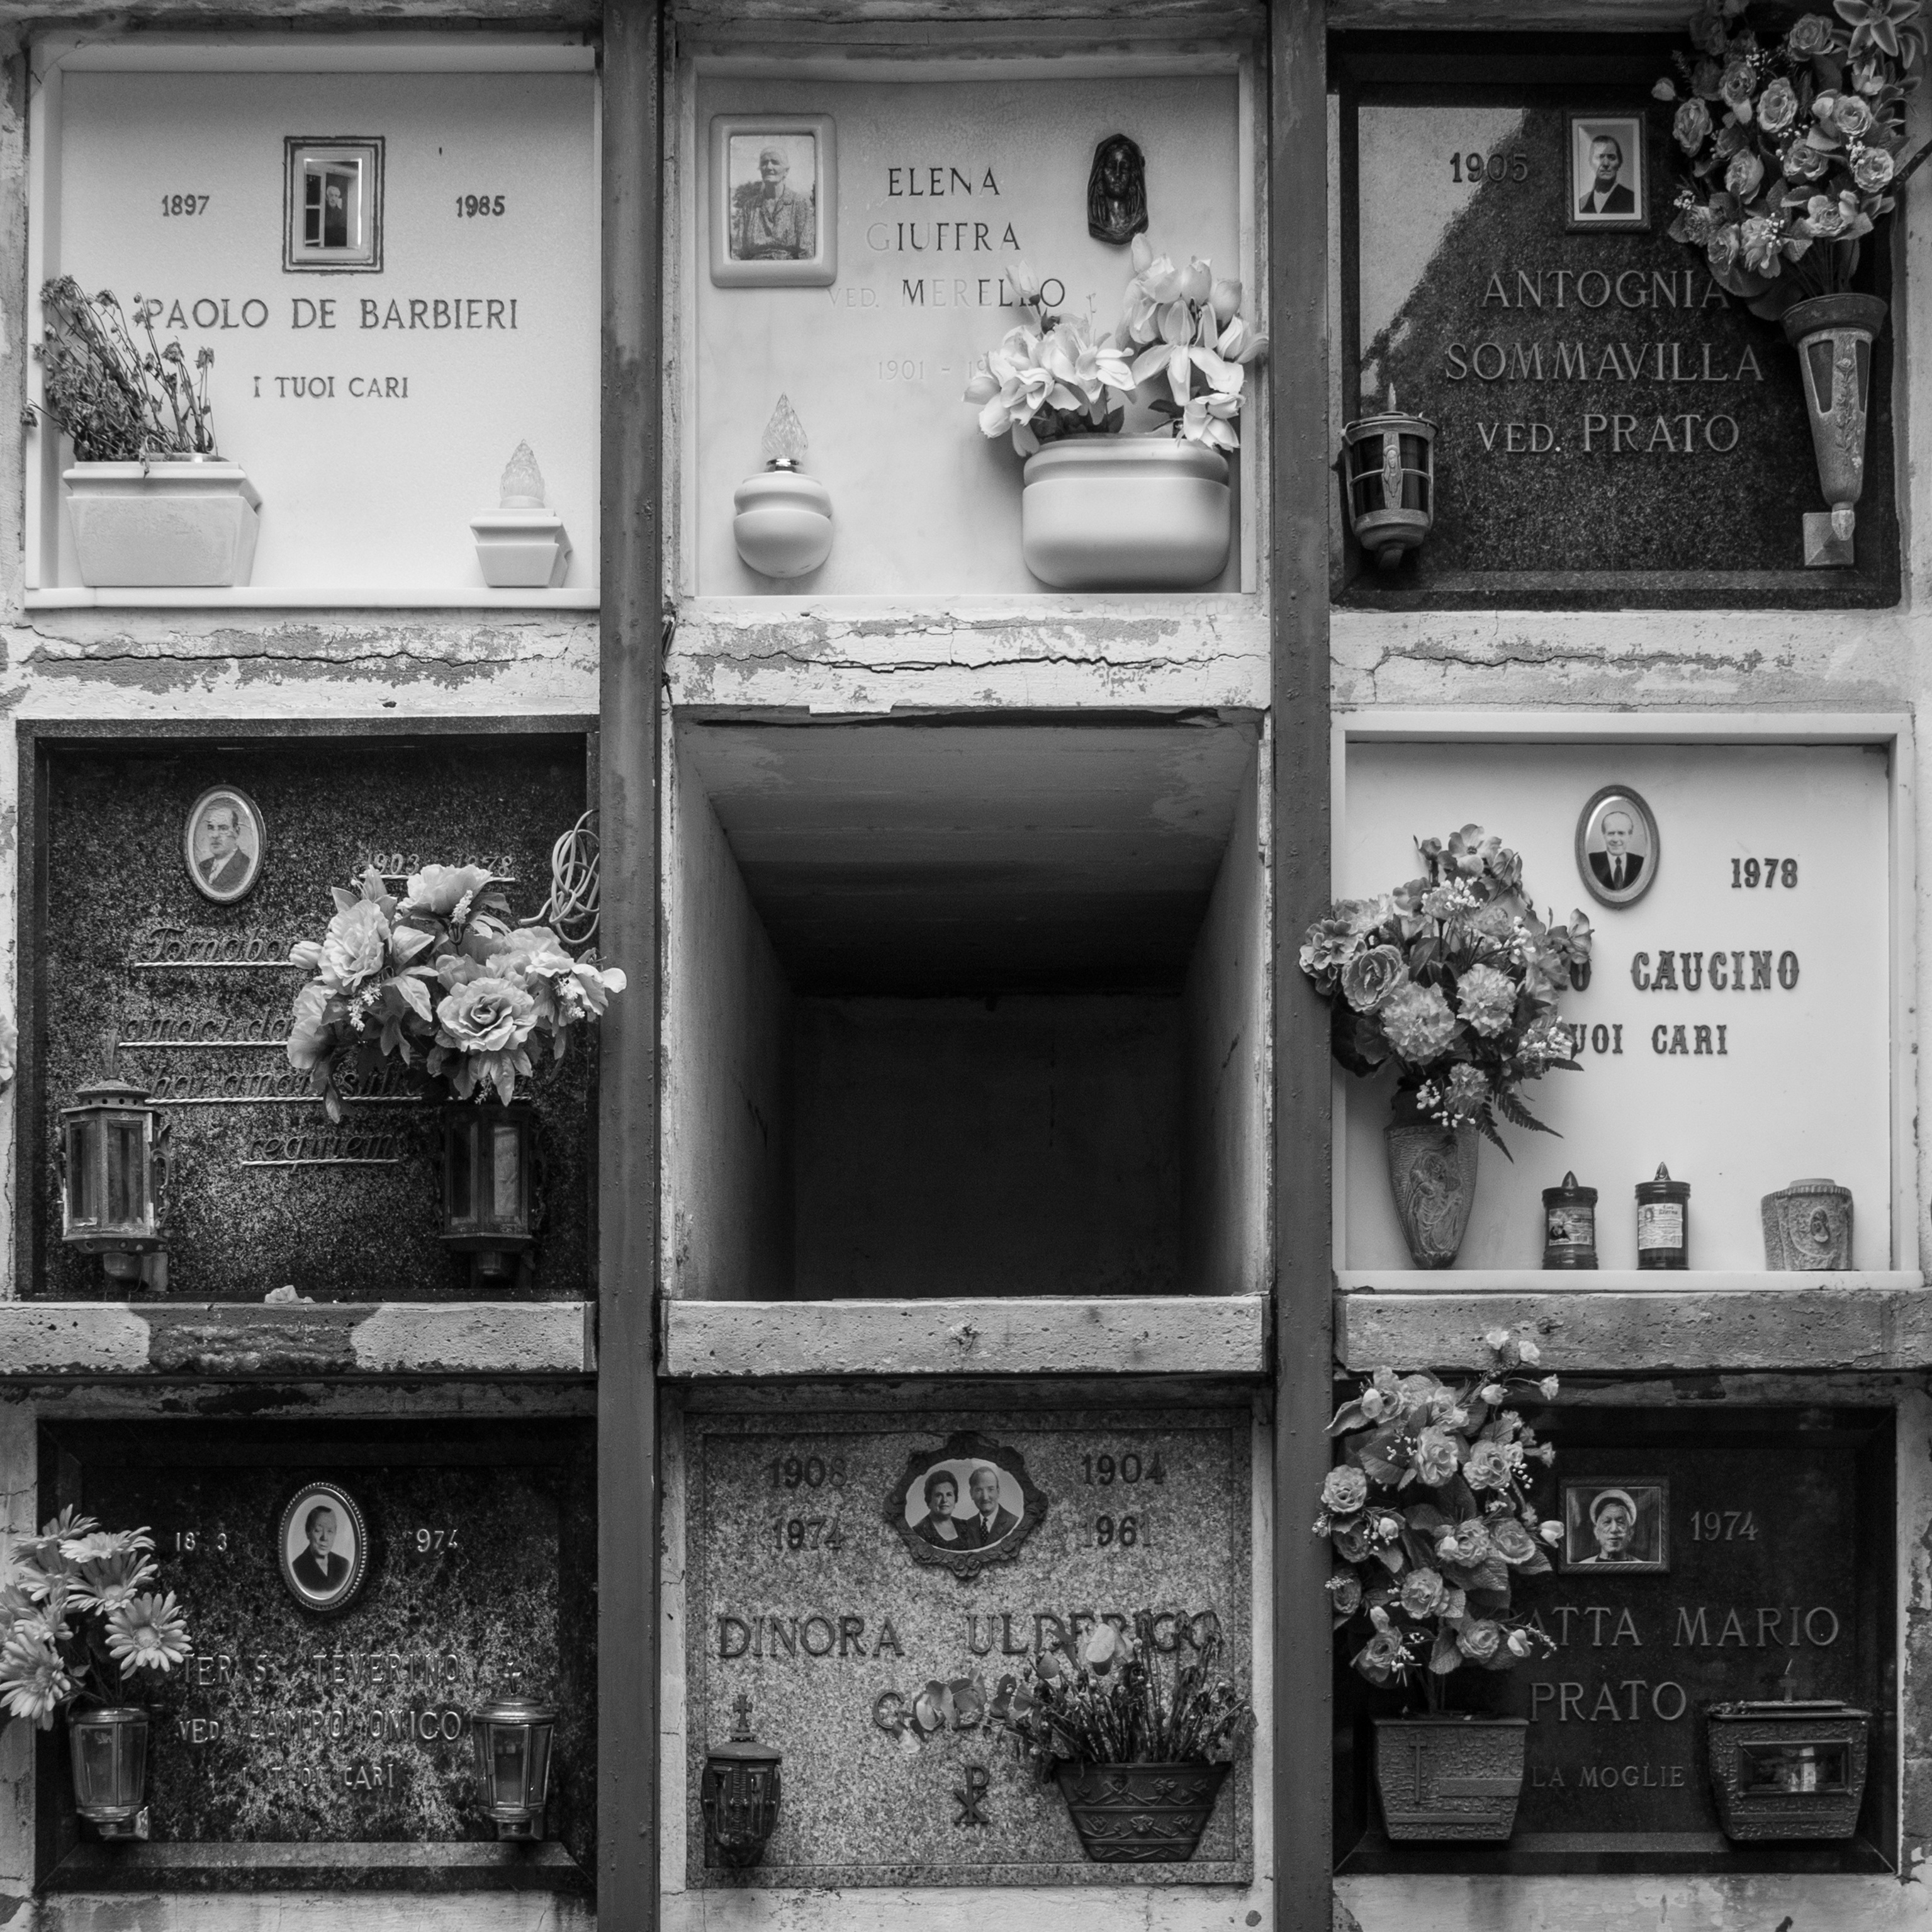
black and white, white, photography, house, sadness, religion, cemetery, black, monochrome, dead, tombstone, death, pray, interior design, grave, digital camera, design, faith, photograph, picture frame, image, die, urn, graves, shape, mourning, monochrome photography